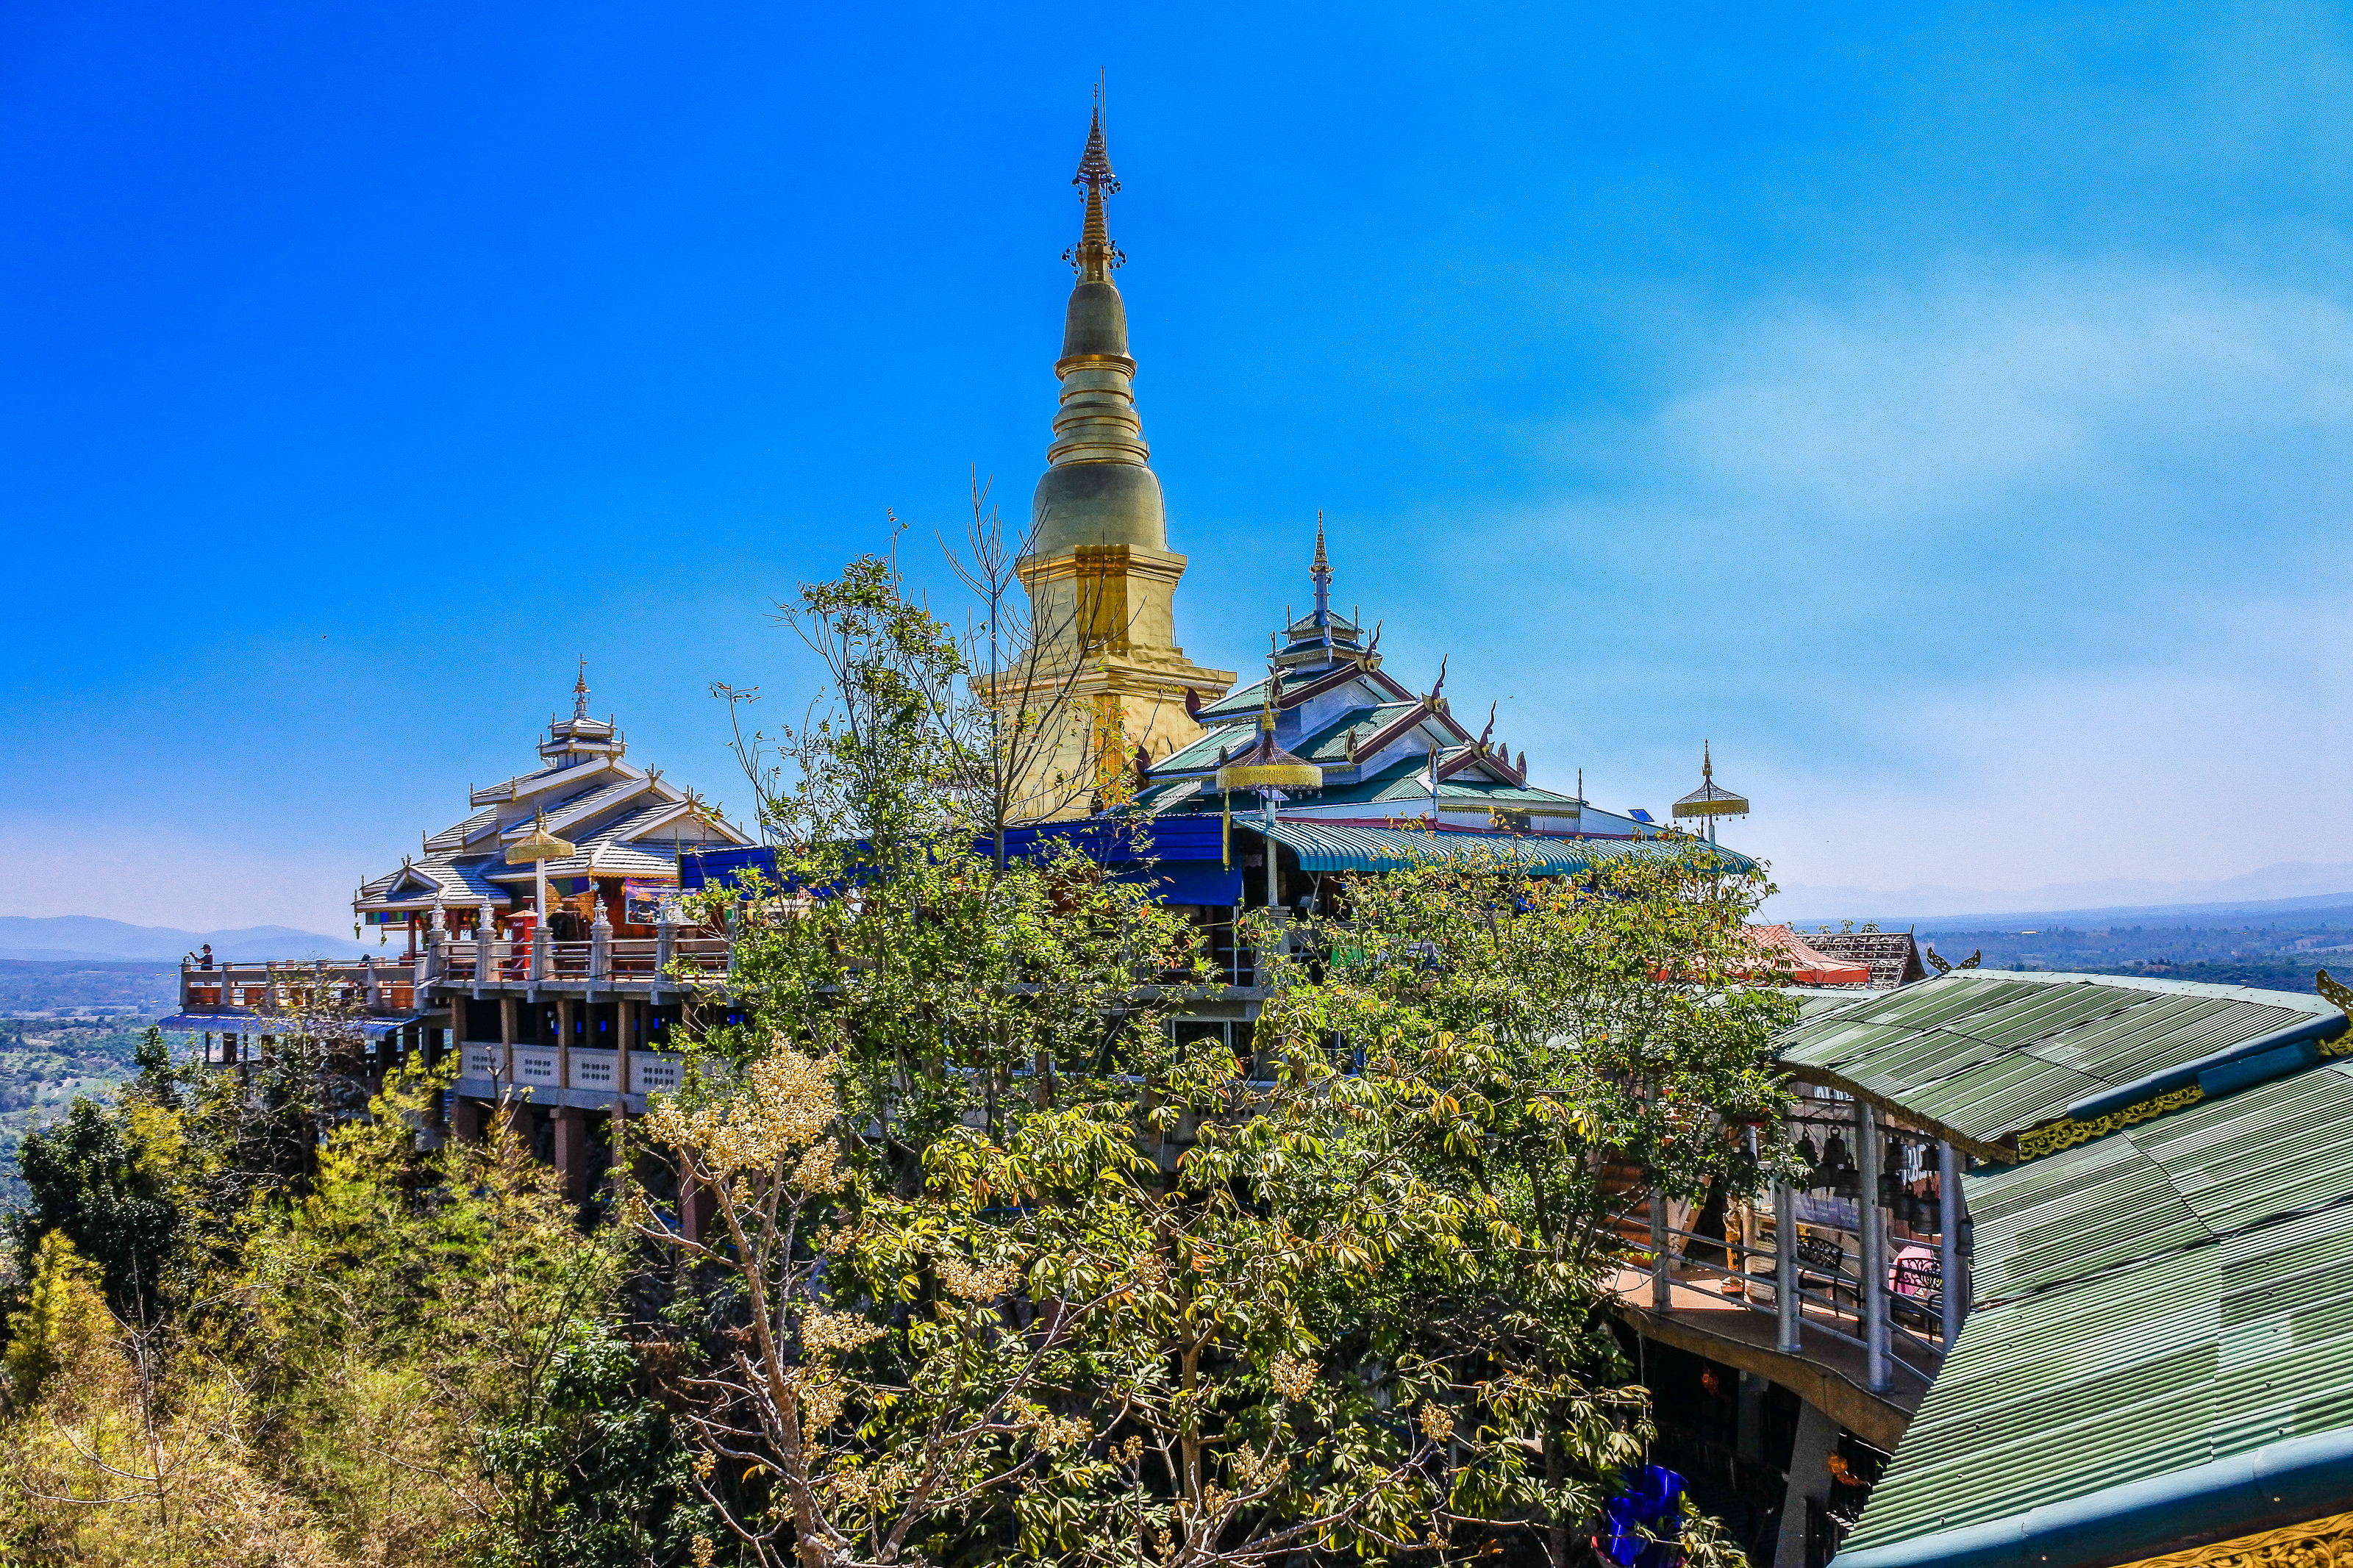
symbol, building, beautiful, view, phra, buddha, thailand, golden, palace, sky, old, oriental, statue, heritage, thai, history, ancient, stupa, morning, traditional, background, style, worship, religious, sunrise, destination, point, gold, tourist, vacation, place, architecture, art, famous, asia, asian, wat, buddhism, religion, pagoda, lamphun, monastery, blue, culture, buddhist, temple, time, travel, li, landscape, landmark, cloud, spire, place of worship, tourism, mountain, tree, tourist attraction, roof, steeple, city, leisure, world, tower, plant, hill, historic site